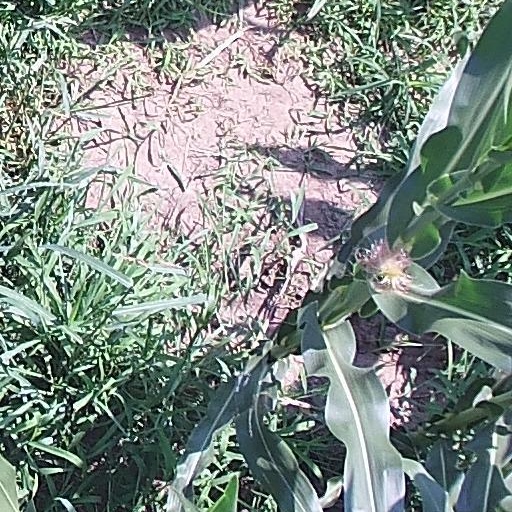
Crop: maize; corn